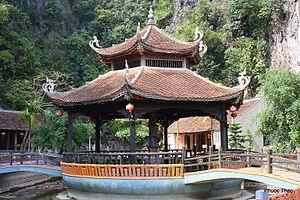
Ancienne maison vietnamienne - située à Tam Coc - Ninh Binh, Vietnam